AYR (sidecarcross)

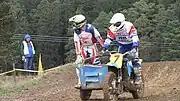
The AYR of Alois Wenninger in the German championship in 2009

The company was formed by Are Kaurit, a former sidecarcross passenger. He started building frames with Jürgen Jakk in 1990 and, from 1996, with Ülo Ausmees.